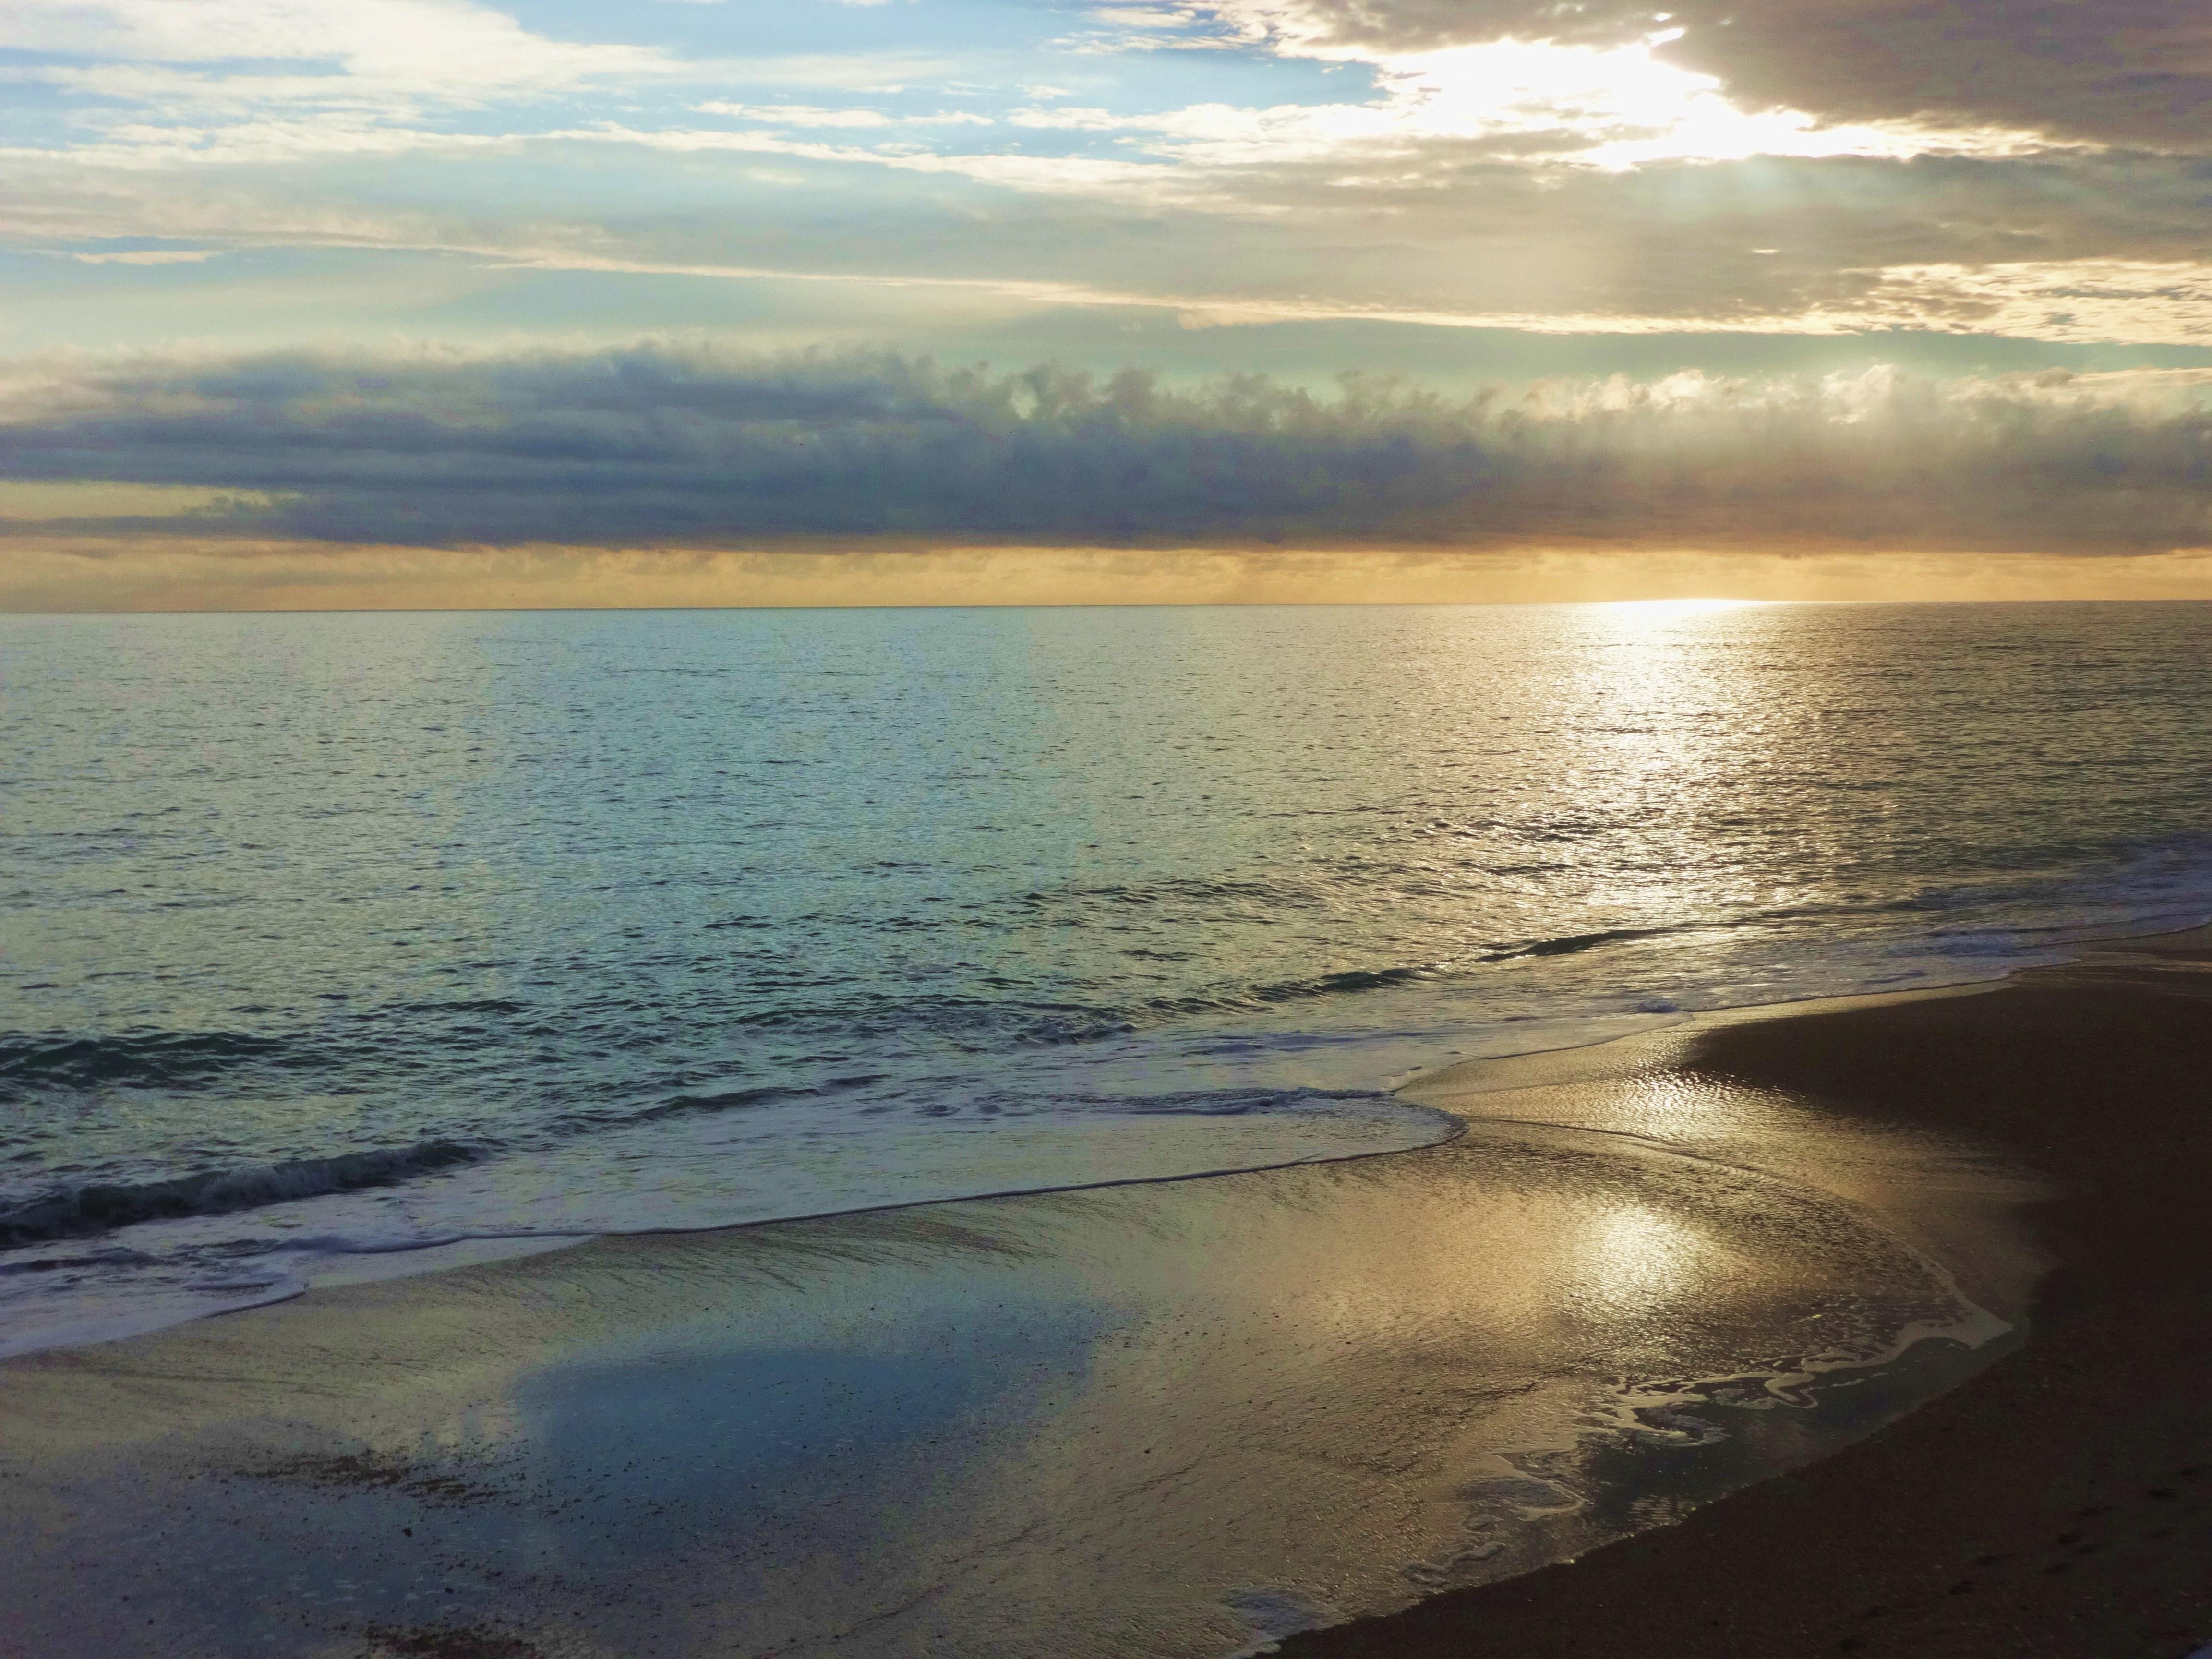
beach, sea, coast, sand, ocean, horizon, cloud, sky, sun, sunrise, sunset, sunlight, morning, shore, wave, dawn, dusk, evening, reflection, bay, body of water, loch, fl, wind wave, sunrise on ocean, vero beach